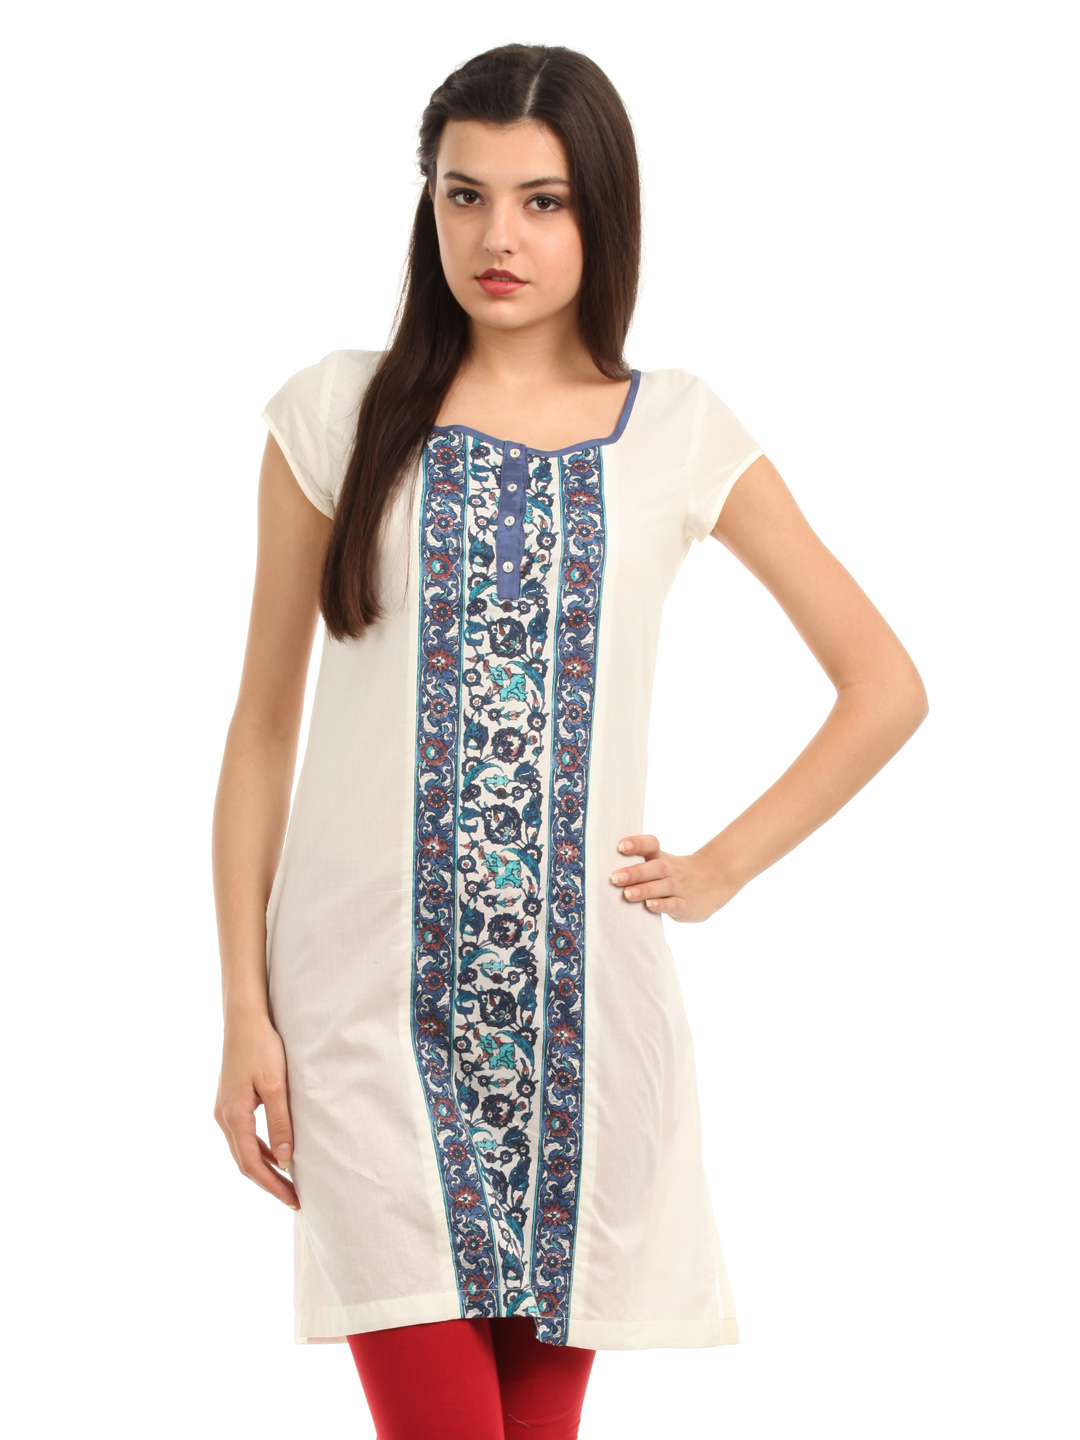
W Women White Kurta
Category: Apparel / Topwear / Kurtas
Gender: Women
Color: White
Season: Summer 2012
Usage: Ethnic